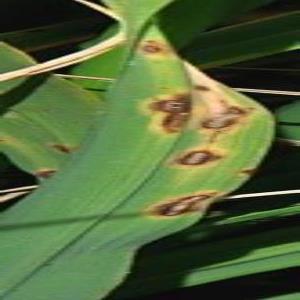
Disease: Brownspot